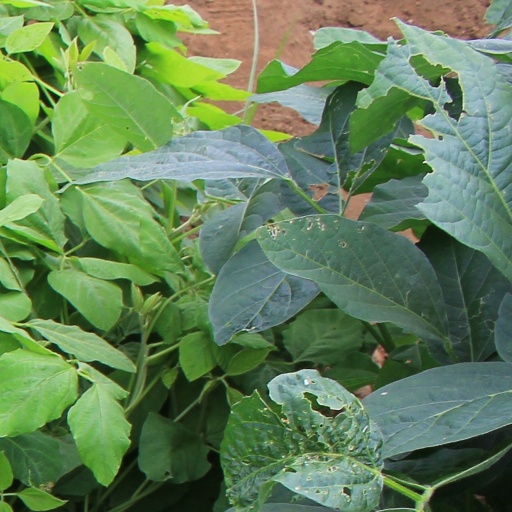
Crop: soybean